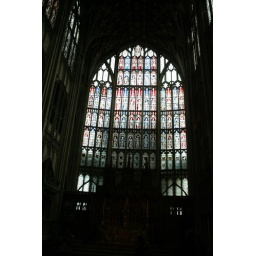
Stained glass window in Gloucester Cathedral.